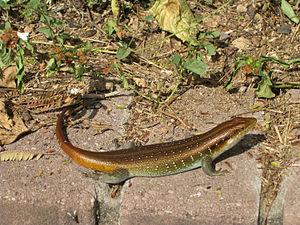
Trachylepis quinquetaeniata est une espèce de sauriens de la famille des Scincidae.